Uncle Tom's Cabin

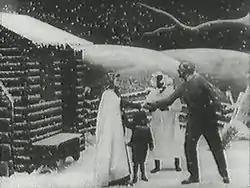
A still from Edwin S. Porter's 1903 version of "Uncle Tom's Cabin", which was one of the first full-length movies. The still shows Eliza telling Uncle Tom that he has been sold and that she is running away to save her child.

In 1945 James Baldwin published his influential and infamous critical essay "Everybody's Protest Novel". In the essay, Baldwin described "Uncle Tom's Cabin" as "a bad novel, having, in its self-righteousness, virtuous sentimentality". He argued that the novel lacked psychological depth, and that Stowe, "was not so much a novelist as an impassioned pamphleteer". Edward Rothstein has claimed that Baldwin missed the point and that the purpose of the novel was "to treat slavery not as a political issue but as an individually human one – and ultimately a challenge to Christianity itself."